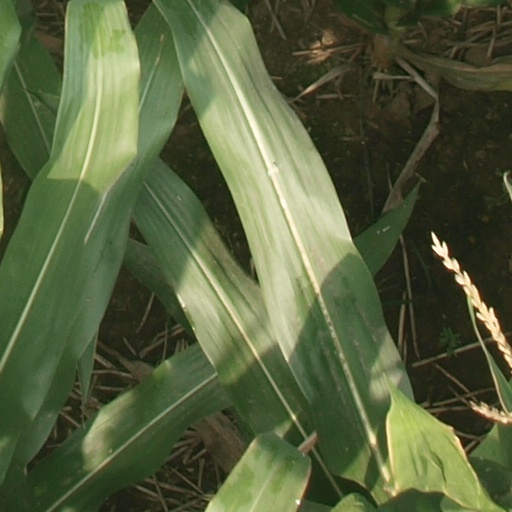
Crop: maize; corn